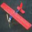
Label: airplane